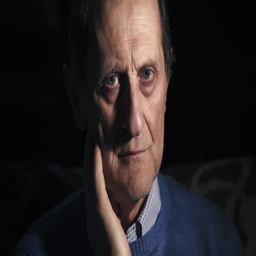
old man smiles at the camera in the dark